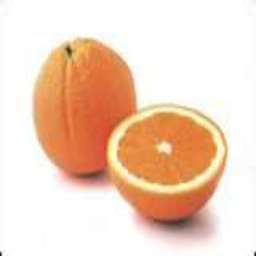
Label: peels